1985 Election Day floods

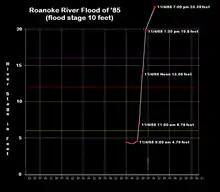
Hydrograph of the Roanoke River in Roanoke, Virginia, showing a increase in 10 hours

The city of Roanoke recorded in a 24‑hour period, the highest 24‑hour total on record for the city since records began in 1912; of the total, fell in about three hours. After previously wet conditions, the Roanoke River at Roanoke rapidly rose in ten hours to its peak of , well above the flood stage of . The floods were considered a 1 in 200 year event, and in one instance near Salem, the waters rose to the height of a three-story building. Many surrounding rivers, including the James River, also rose, with 63 peak discharge rates in local streams. The high rivers flooded much of downtown Roanoke, including roads, rail lines, houses, and businesses, with some roads and bridges closed for weeks. Residents survived by holding onto trees, while others, some trapped in their cars, required rescue; one helicopter rescued 125 stranded people. There were 10 deaths in and around Roanoke, including three who drove into flooded rivers, and three others who refused to evacuate. The floods damaged about 3,000 homes and 100 businesses. Overall monetary damage in the city was estimated at $225 million, with $520 million in the entire metropolitan area, making it the city's worst flood on record.